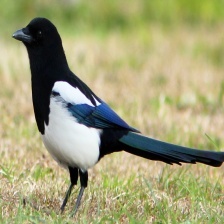
Species: EURASIAN MAGPIE
Scientific name: PICA PICA
ImageNet parent category: magpie